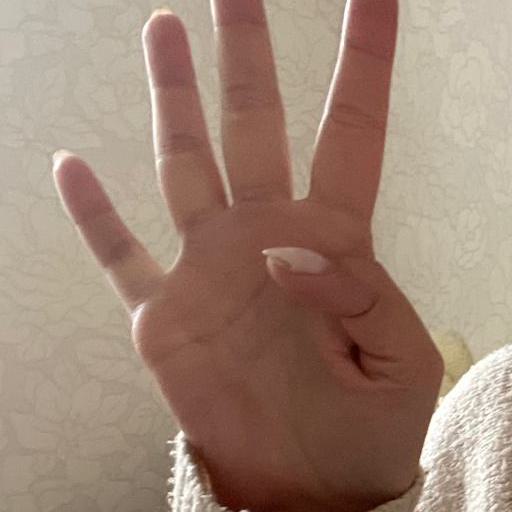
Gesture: four